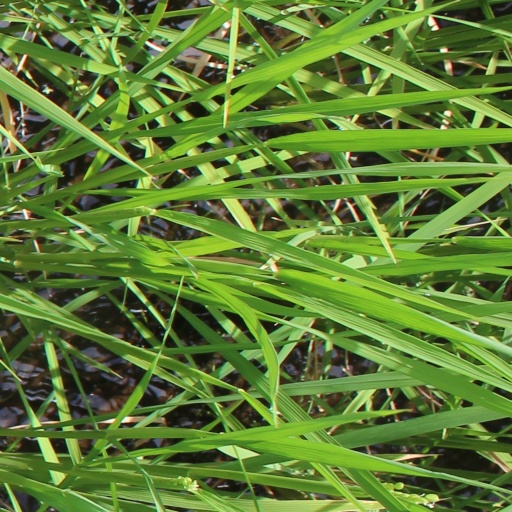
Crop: rice